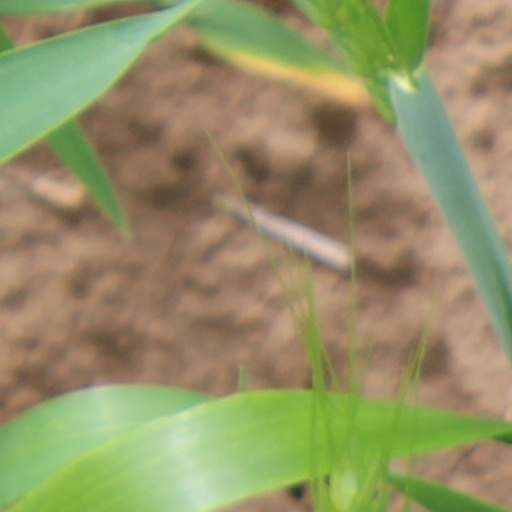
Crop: wheat